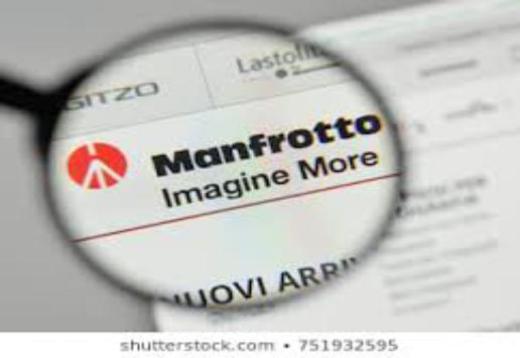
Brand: manfrotto
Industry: Electronic